Joanna Cameron

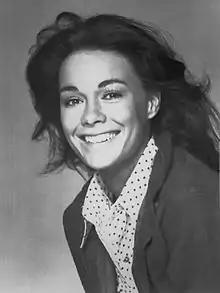
Cameron, 1972

Patricia Kara Cameron (September 20, 1948 – October 15, 2021), sometimes credited as JoAnna Cameron, was an American actress and model, perhaps best known for her portrayal of the title role on "Isis", a 1970s children's television series, which was later rebroadcast as "The Secrets of Isis".